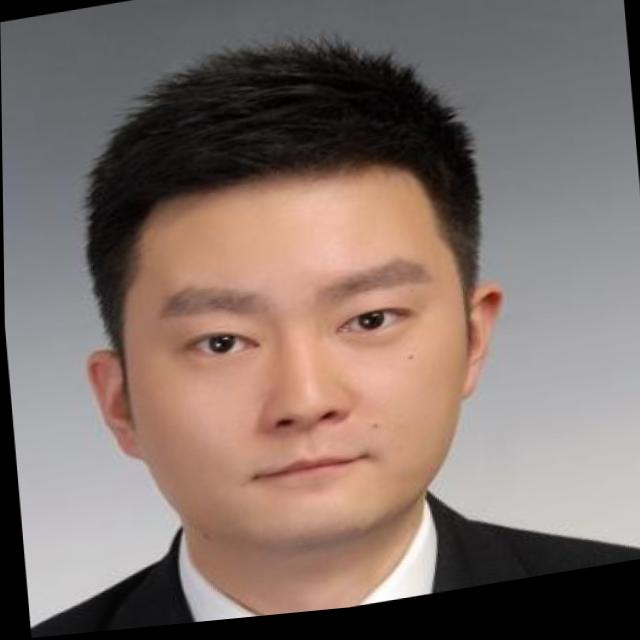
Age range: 21-44